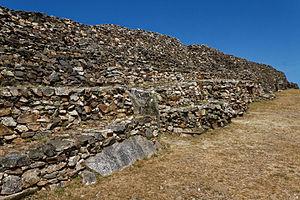
Panorama du Cairn de Barnenez à Plouezoc'h dans le Finistère. This building is indexed in the Base Mérimée, a database of architectural heritage maintained by the French Ministry of Culture,
Le cairn de Barnenez est un monument mégalithique du Néolithique se trouvant au lieu-dit Barnenez dans la commune de Plouezoc'h, sur la côte nord du Finistère, en Bretagne. D'une longueur de 75 m, il est constitué en réalité de deux cairns en pierres sèches accolés, qui recouvrent onze dolmens à couloir. Cet ensemble est le plus grand mausolée mégalithique après celui de Newgrange et, avec le cairn III de Guennoc, le plus vieux monument d’Europe.